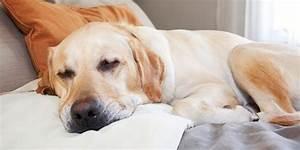
dog